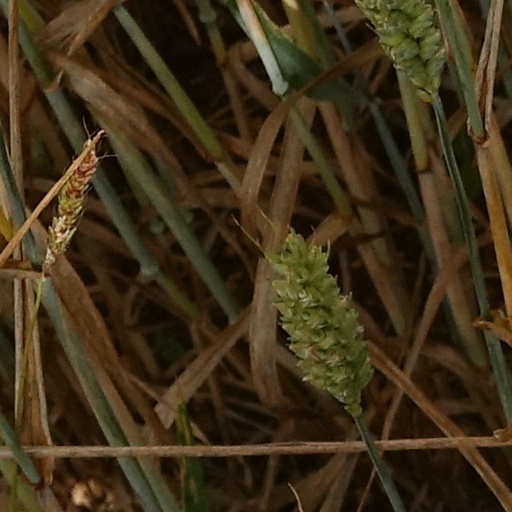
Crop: wheat